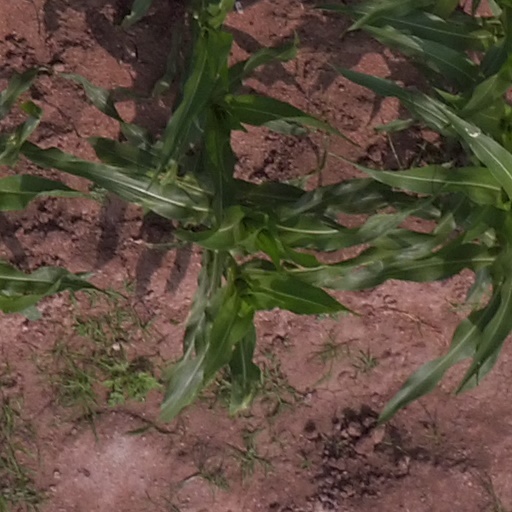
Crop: maize; corn